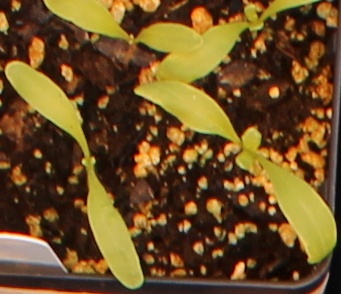
Label: Sugar beet